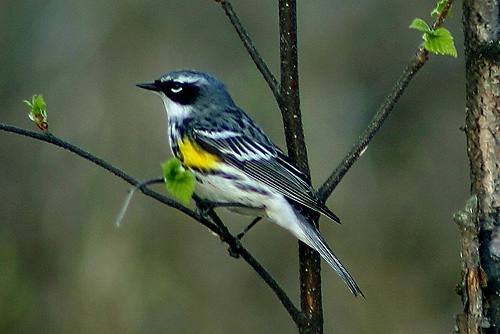
the small bird has a white breast with a yellow patch just under its wing, and the rest of the body is a bluish gray color.
a small bird with a bright yellow patch on its breast, white belly and abdomen, and black and white coverts and secondaries.
this bird has a white belly and breast, black superciliary, and gray crown.
this primarily blue bird has a bright yellow chest as well as black and white coloring on its wings and face.
this is a small, black and white bird with yellow on the sides.
this bird has a black cheek patch and bright yellow side, with white and gray covering the rest of its body.
this bird has a black mask blue and white wing a yellow and white belly and a blue and white tail.
this bird is blue and white with a side of yellow while its cheek patch is black.
this bird has wings that are black and has a spot of yellow on them
this is a blue and white striped bird with some yellow on its wings and a black mask on its face.
Species: Myrtle Warbler